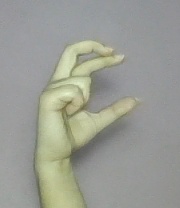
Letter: thal